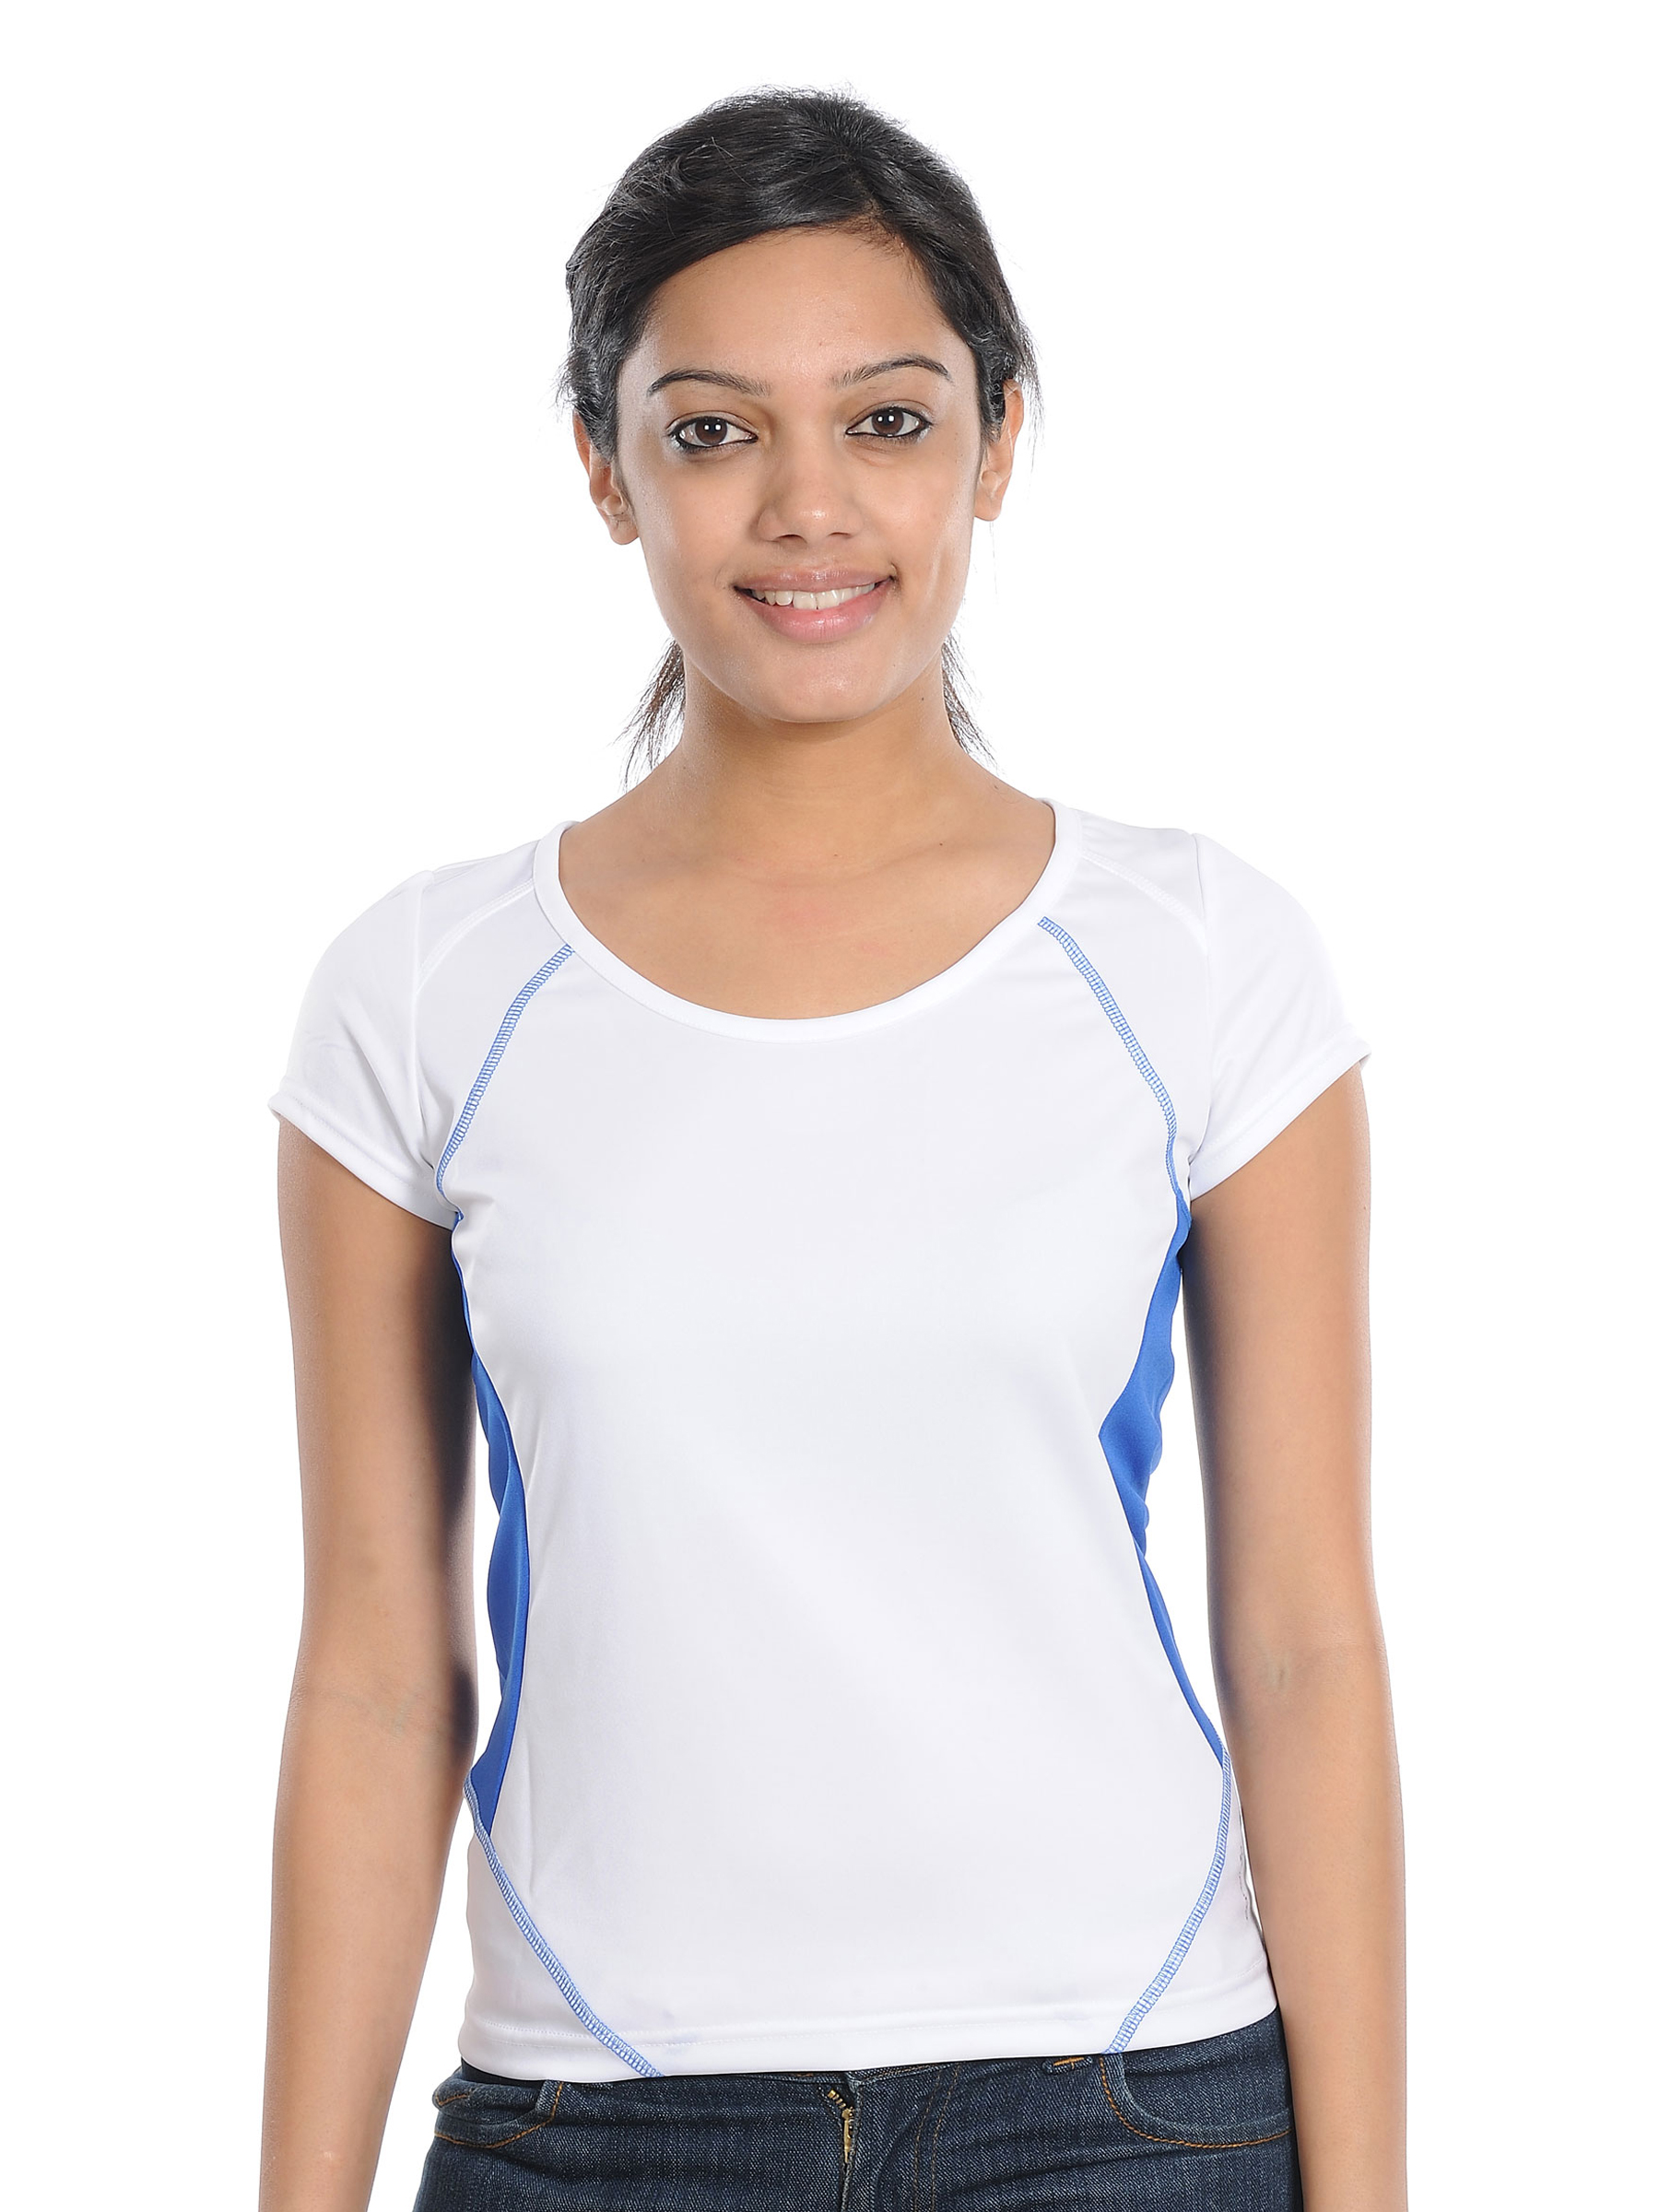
Domyos Women's Proteen White T-shirt
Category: Apparel / Topwear / Tshirts
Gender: Women
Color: White
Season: Summer 2011
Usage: Casual